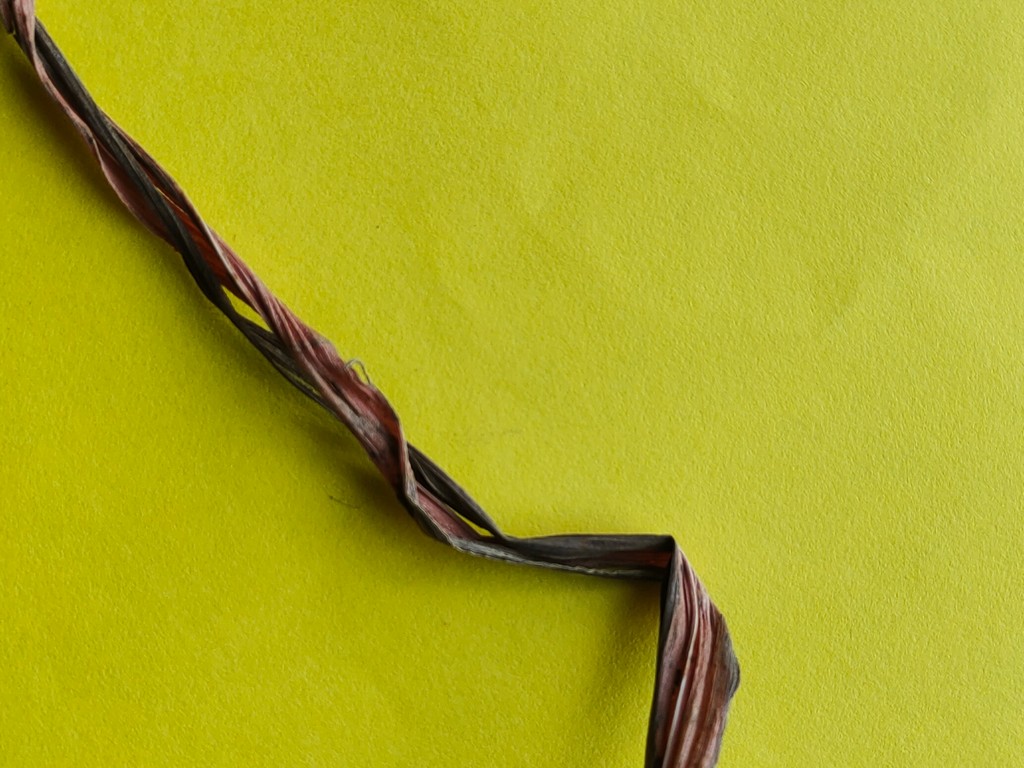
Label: Dried